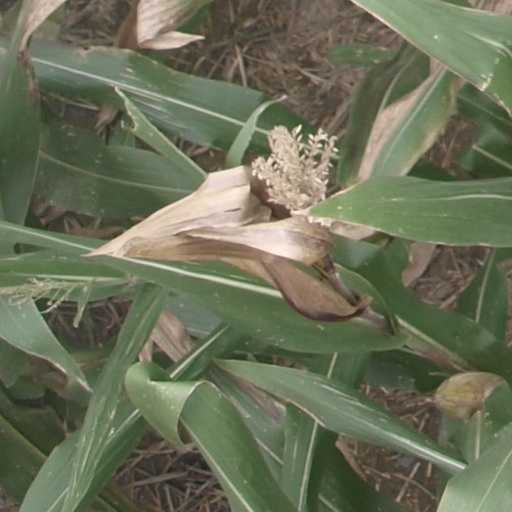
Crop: maize; corn